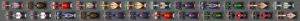
Le Grand Prix automobile de Belgique 2012, disputé le 2 septembre 2012 sur le circuit de Spa-Francorchamps, est la 870ᵉ épreuve du championnat du monde de Formule 1 courue depuis 1950. Il s'agit de la soixante-huitième édition du Grand Prix de Belgique, la cinquante-septième comptant pour le championnat du monde de Formule 1, la quarante-cinquième se tenant à Spa-Francorchamps, et de la douzième manche du championnat 2012.